Dinagyang

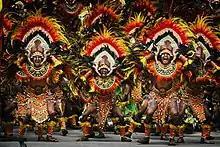
"Ati warriors" during the Ati Tribes Competition

The ILOmination is an additional Dinagyang tribes competition where warriors wear colorfully lit costumes. First added in 2023, it showcases seven competing tribes representing the seven districts of Iloilo City, namely the City Proper, Arevalo, Jaro, La Paz, Lapuz, Mandurriao, and Molo. It is a parade-type street dance competition that allows spectators to witness every performance from the tribes. In 2025, it was rebranded as the ILOmination Philippine Light Festival, showcasing various light festivals from across the Philippines.